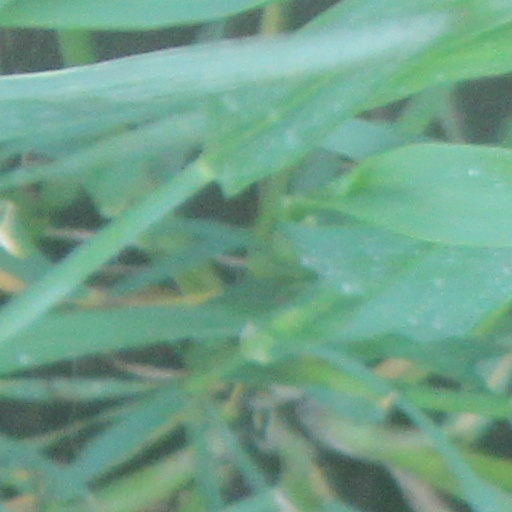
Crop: wheat